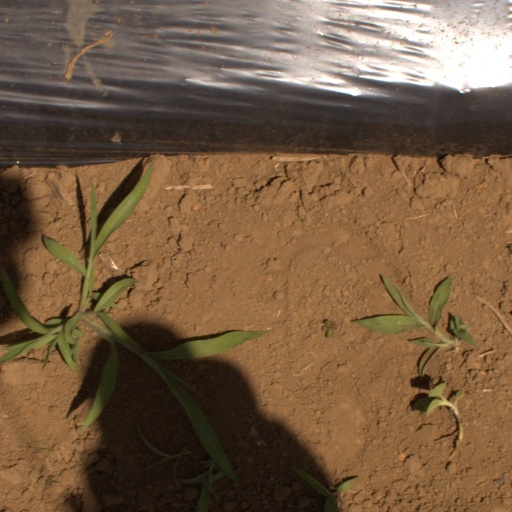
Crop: Jerusalem artichoke